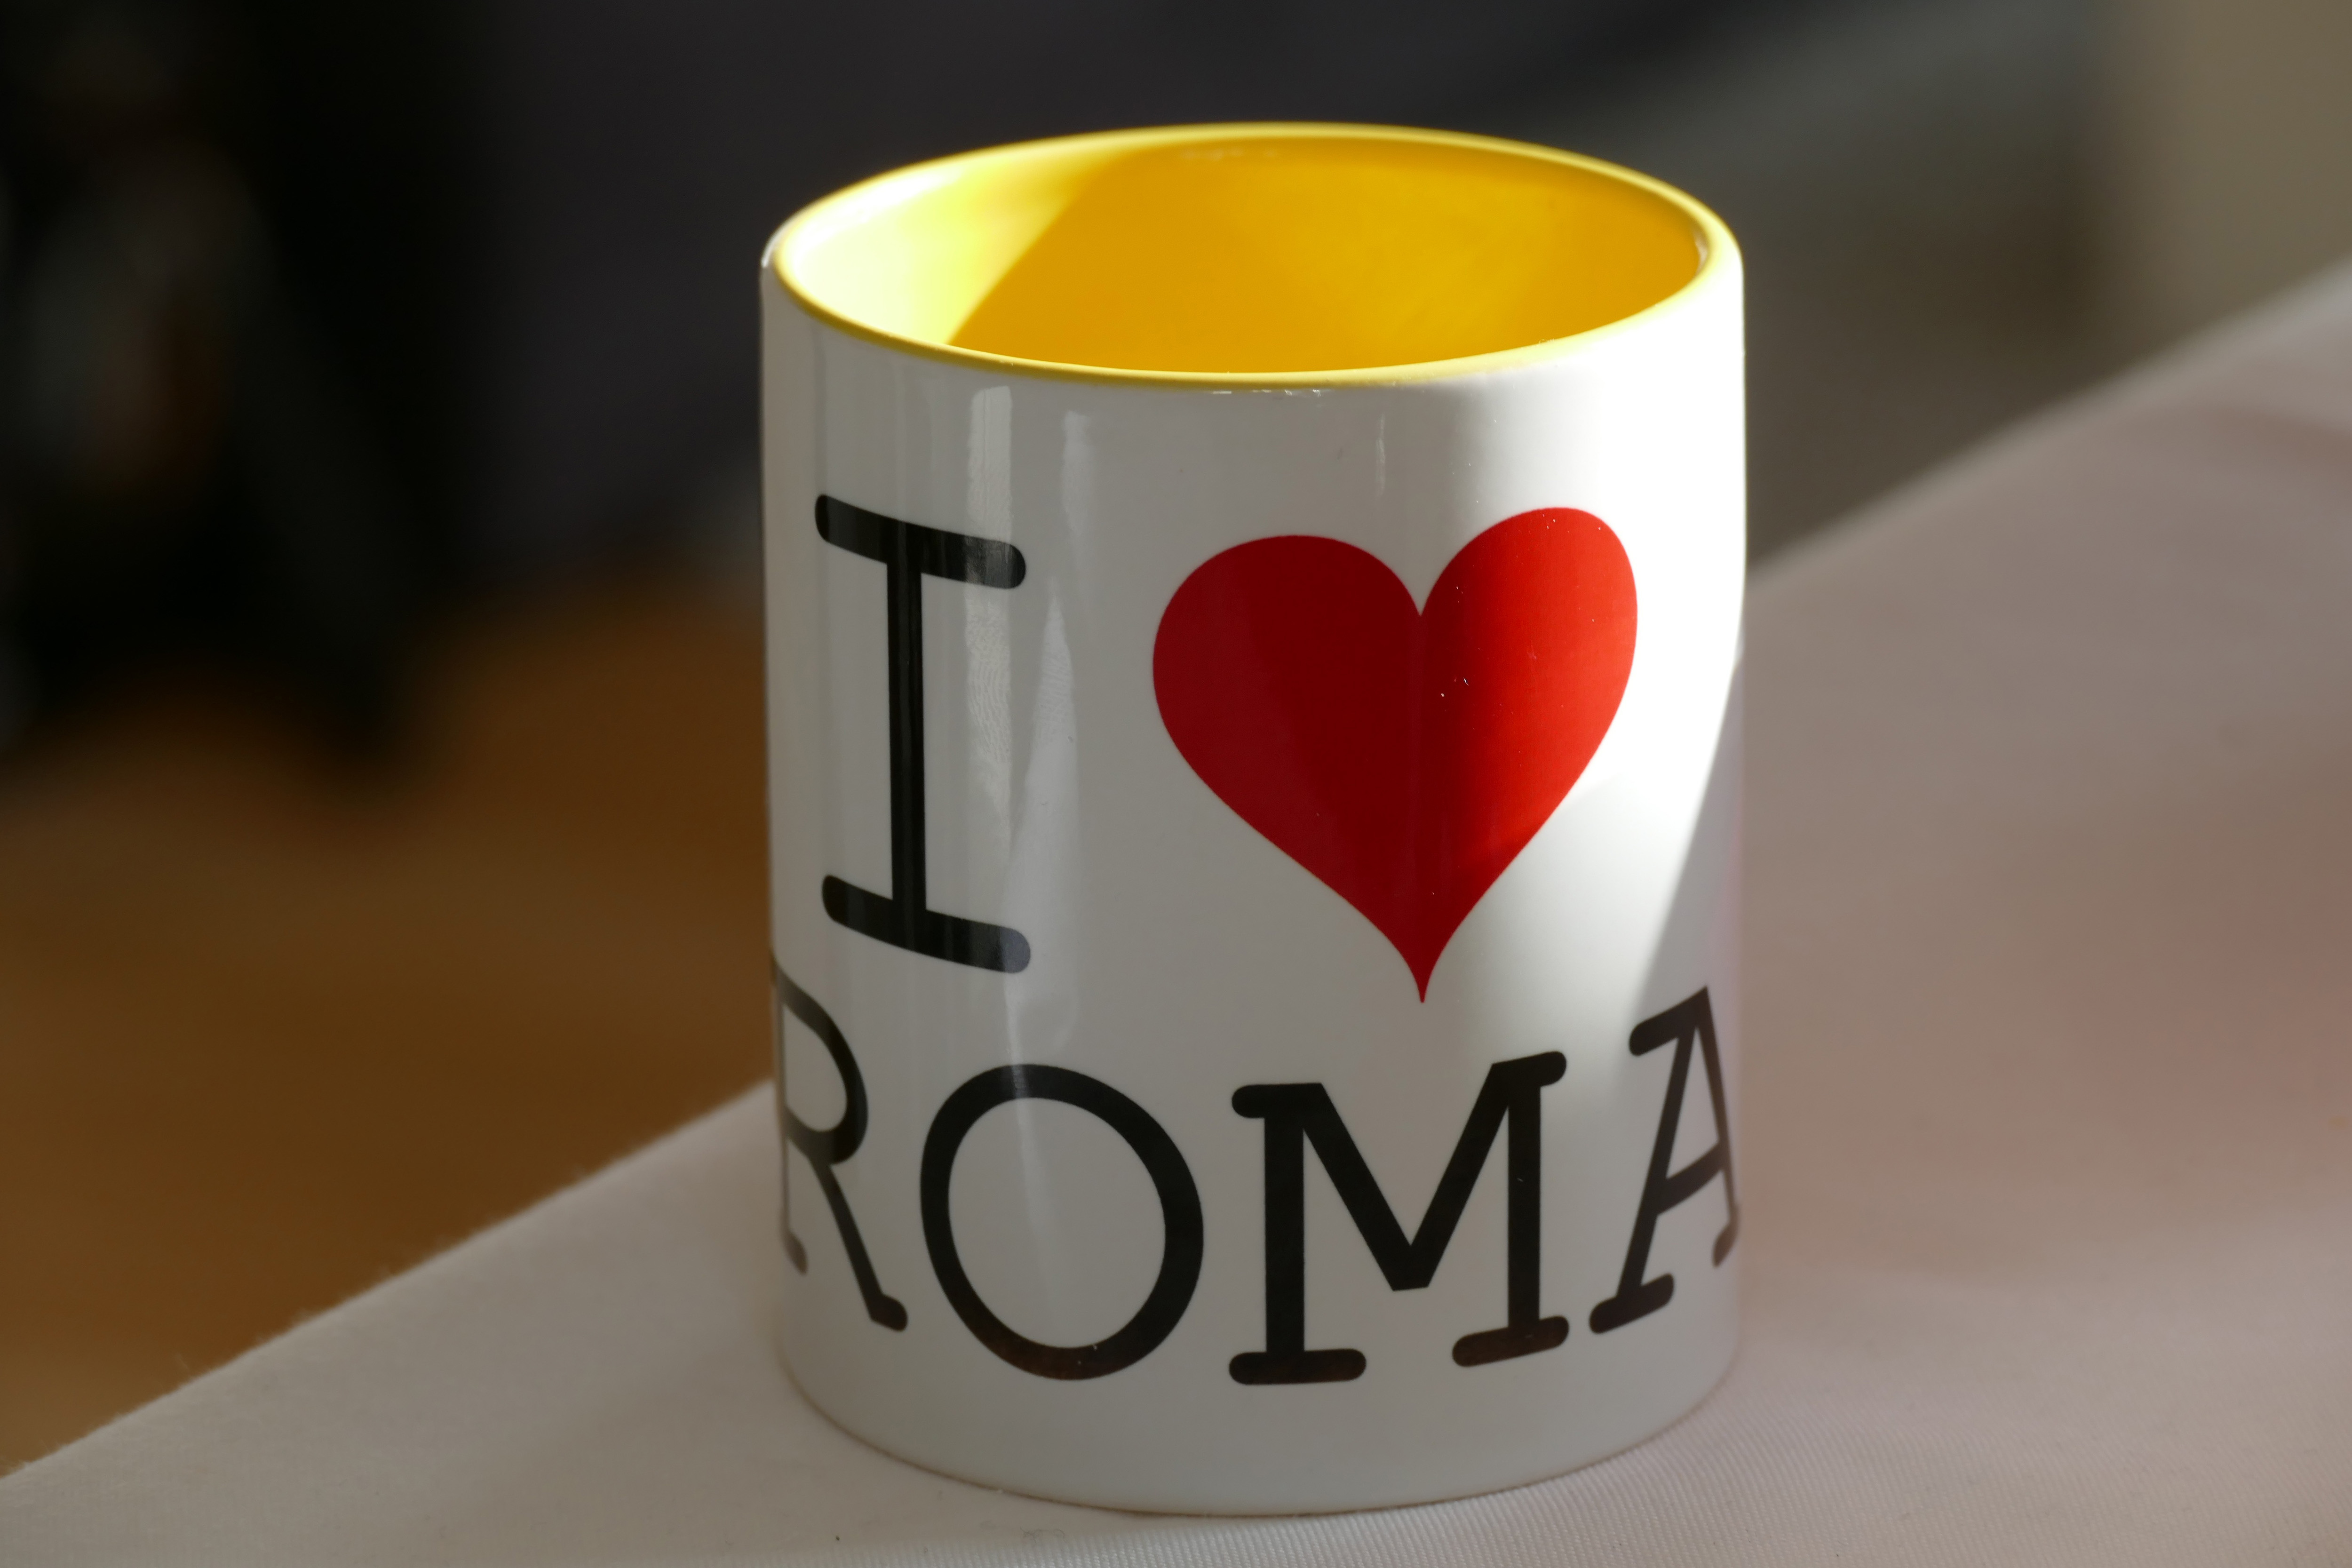
mug, coffee cup, drinkware, cup, red, love, tableware, heart, font, logo